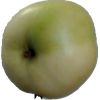
Label: Apple 6